Paco Durrio

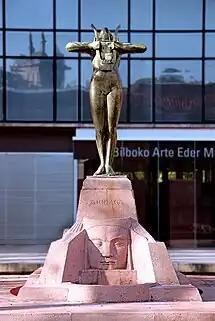
Monument to Arriaga

His first solo exhibit took place in 1896 and, in 1900, he participated in a major Modernist exhibition in Bilbao. In 1901, he moved into a studio in Montmartre, which was taken over by Pablo Picasso in 1904. That year, he built his own home nearby and installed a huge ceramic kiln. He would live there until 1939. He helped Picasso create his first ceramic works in 1905.